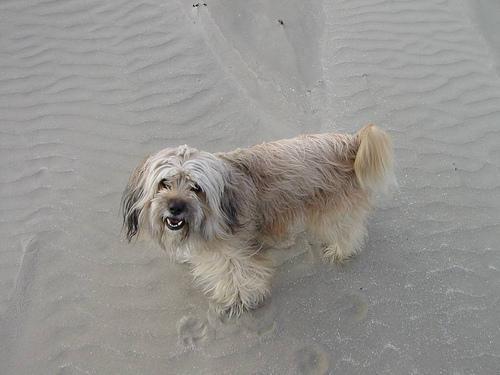
Tibetan_terrier